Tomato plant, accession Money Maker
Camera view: bottom (45 deg); turntable rotation: 150 degrees
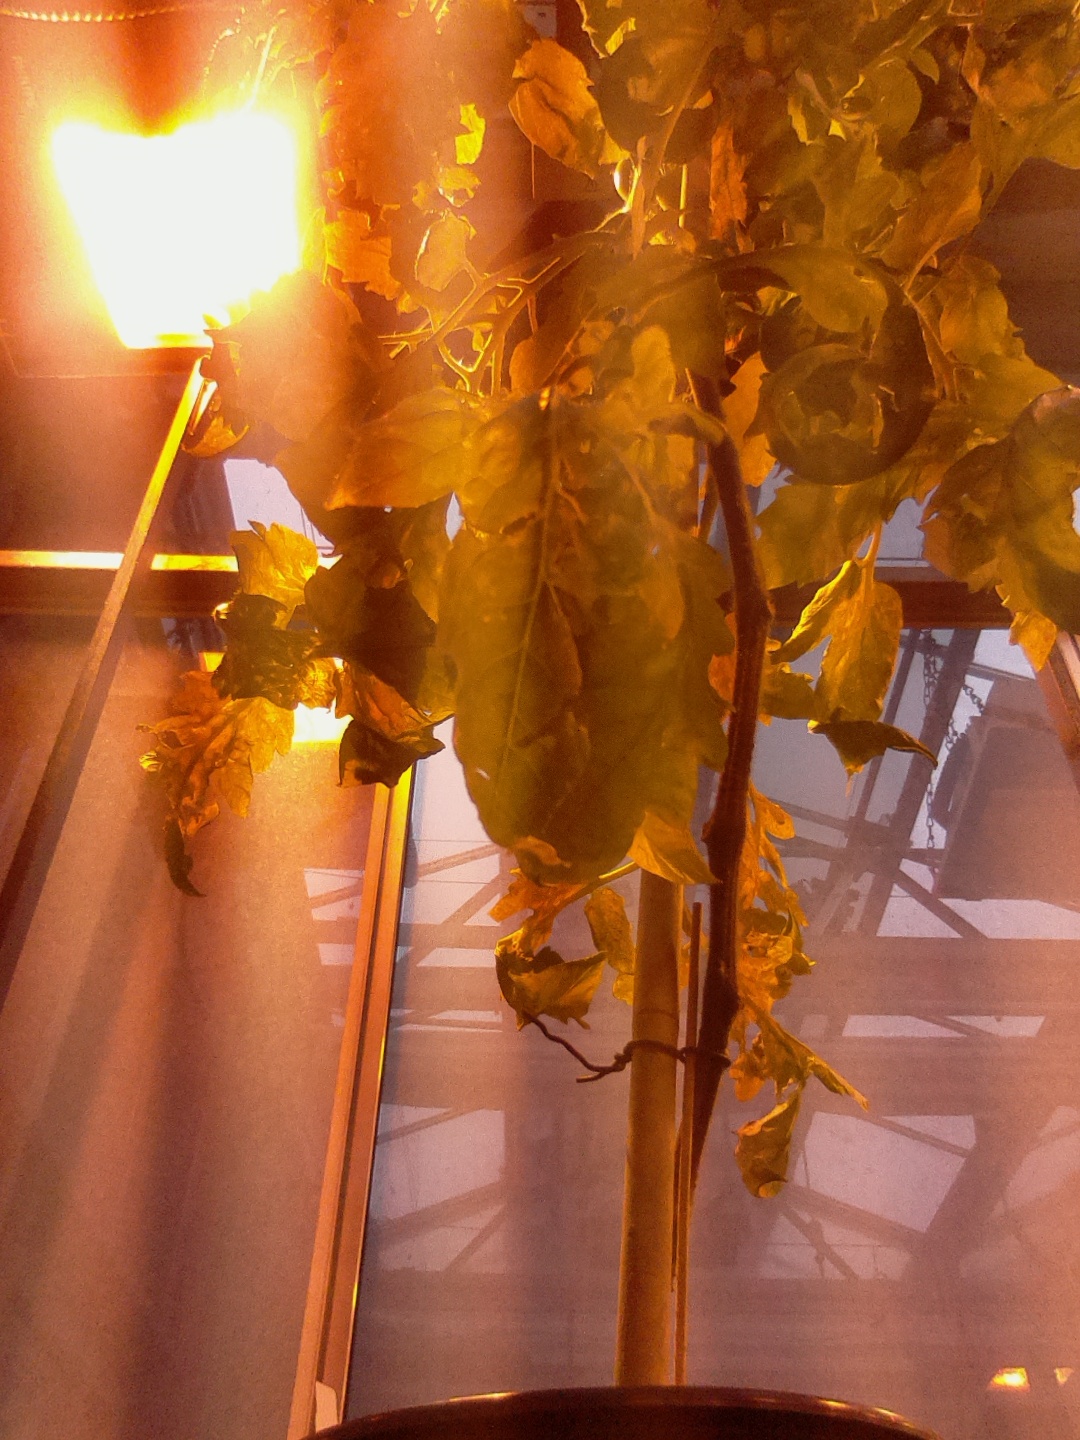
BBCH growth stage 72: 20%-30% of final fruit size